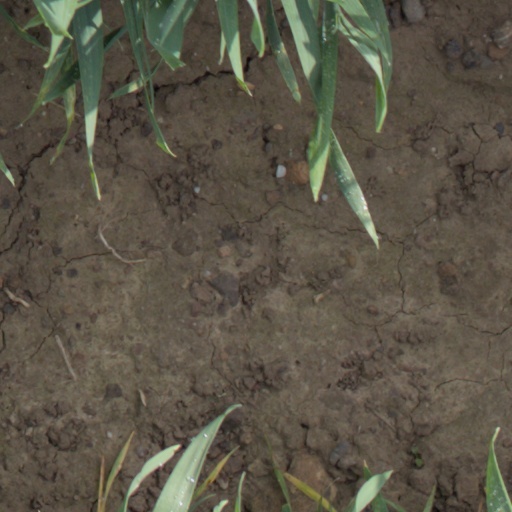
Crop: wheat